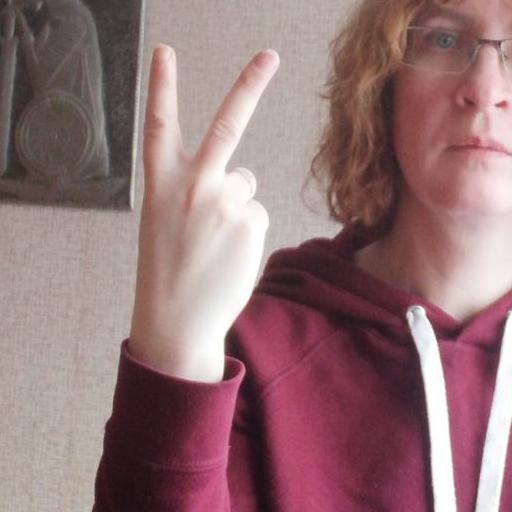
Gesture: peace_inverted